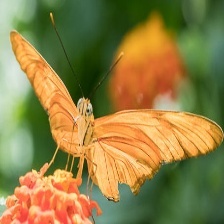
Species: JULIA